After Dark (TV programme)

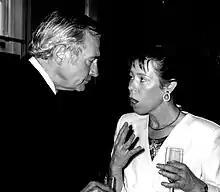
Ex-MP John Stonehouse after a pilot episode in 1987

On 10 June 1989 "in the course of a bad-tempered late-night television discussion programme during the European election campaign in June, (former Prime Minister) Edward Heath contemptuously rejected the possibility, posed by the former American Defence Secretary Richard Perle, that the political map of Europe was about to be transformed: 'Does anyone seriously believe that these satellite countries are going to become free democracies and does anyone really believe that Moscow is going to see the disintegration of the Soviet empire?